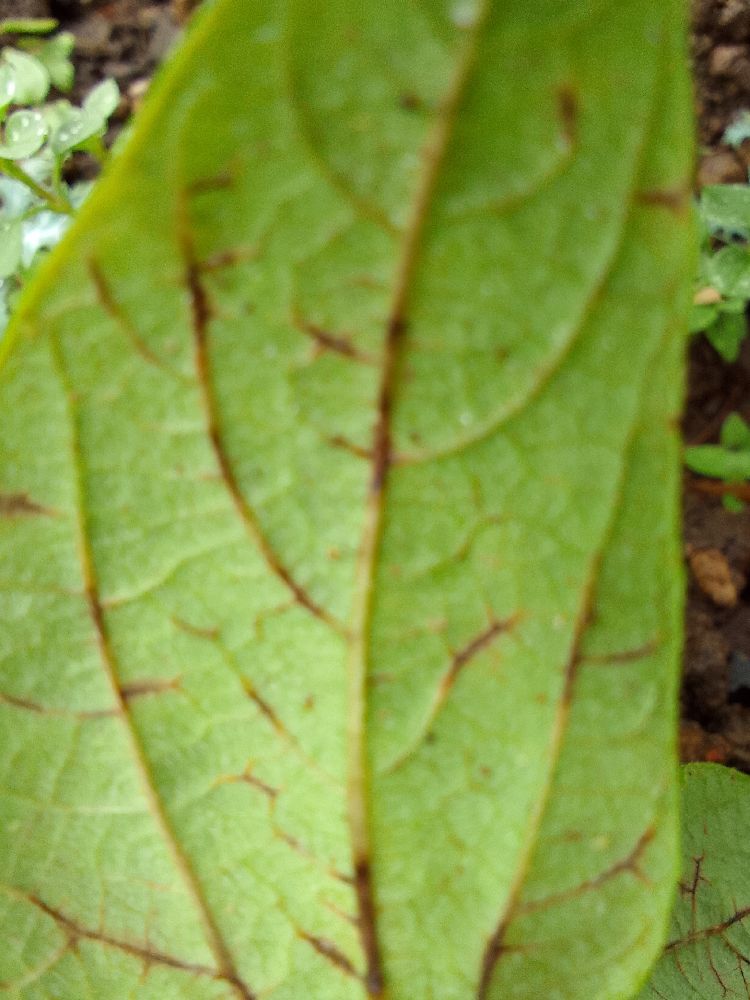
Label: anthracnose